Castellane

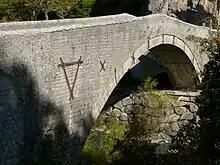
Pont du Roc

Lord of Castellane Louis d'Anduse, also often known as Lord of La Voulte, sided with the Duke of Anjou from the spring of 1382, supporting him on condition he participate in an expedition to rescue the queen. Castellane itself initially also backed the Duke, but changed allegiance in February 1386 after the Duke died, and rallied to the cause of the queen-regent, Marie de Blois. She negotiated with them, hoping to set off a chain of similar declarations of support. Guillaume de Forcalquier and his son Jean Raynaut, lords of Eoulx, submitted to the Duchess in July 1386. In 1390, ravaged the surrounding territory and the village of Taulanne and failed to take the city, but did destroy the wooden bridge over the Verdon River.